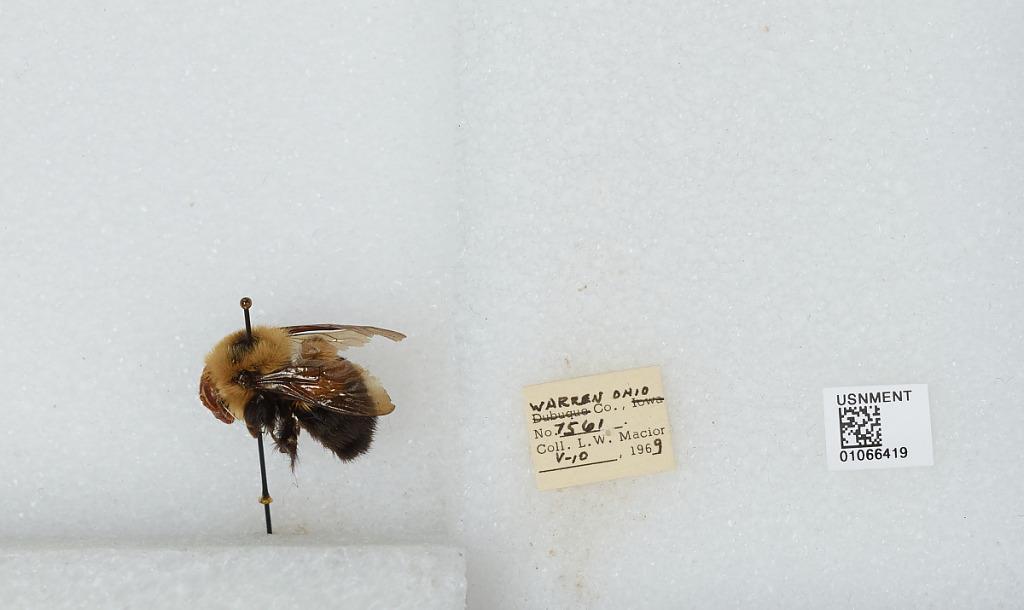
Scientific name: Bombus (Pyrobombus) bimaculatus Cresson
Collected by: L. Macior
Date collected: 1969-5-10
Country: United States
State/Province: Ohio
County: Warren
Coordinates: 39.4242, -84.1856